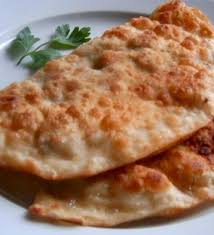
Yemek: borek